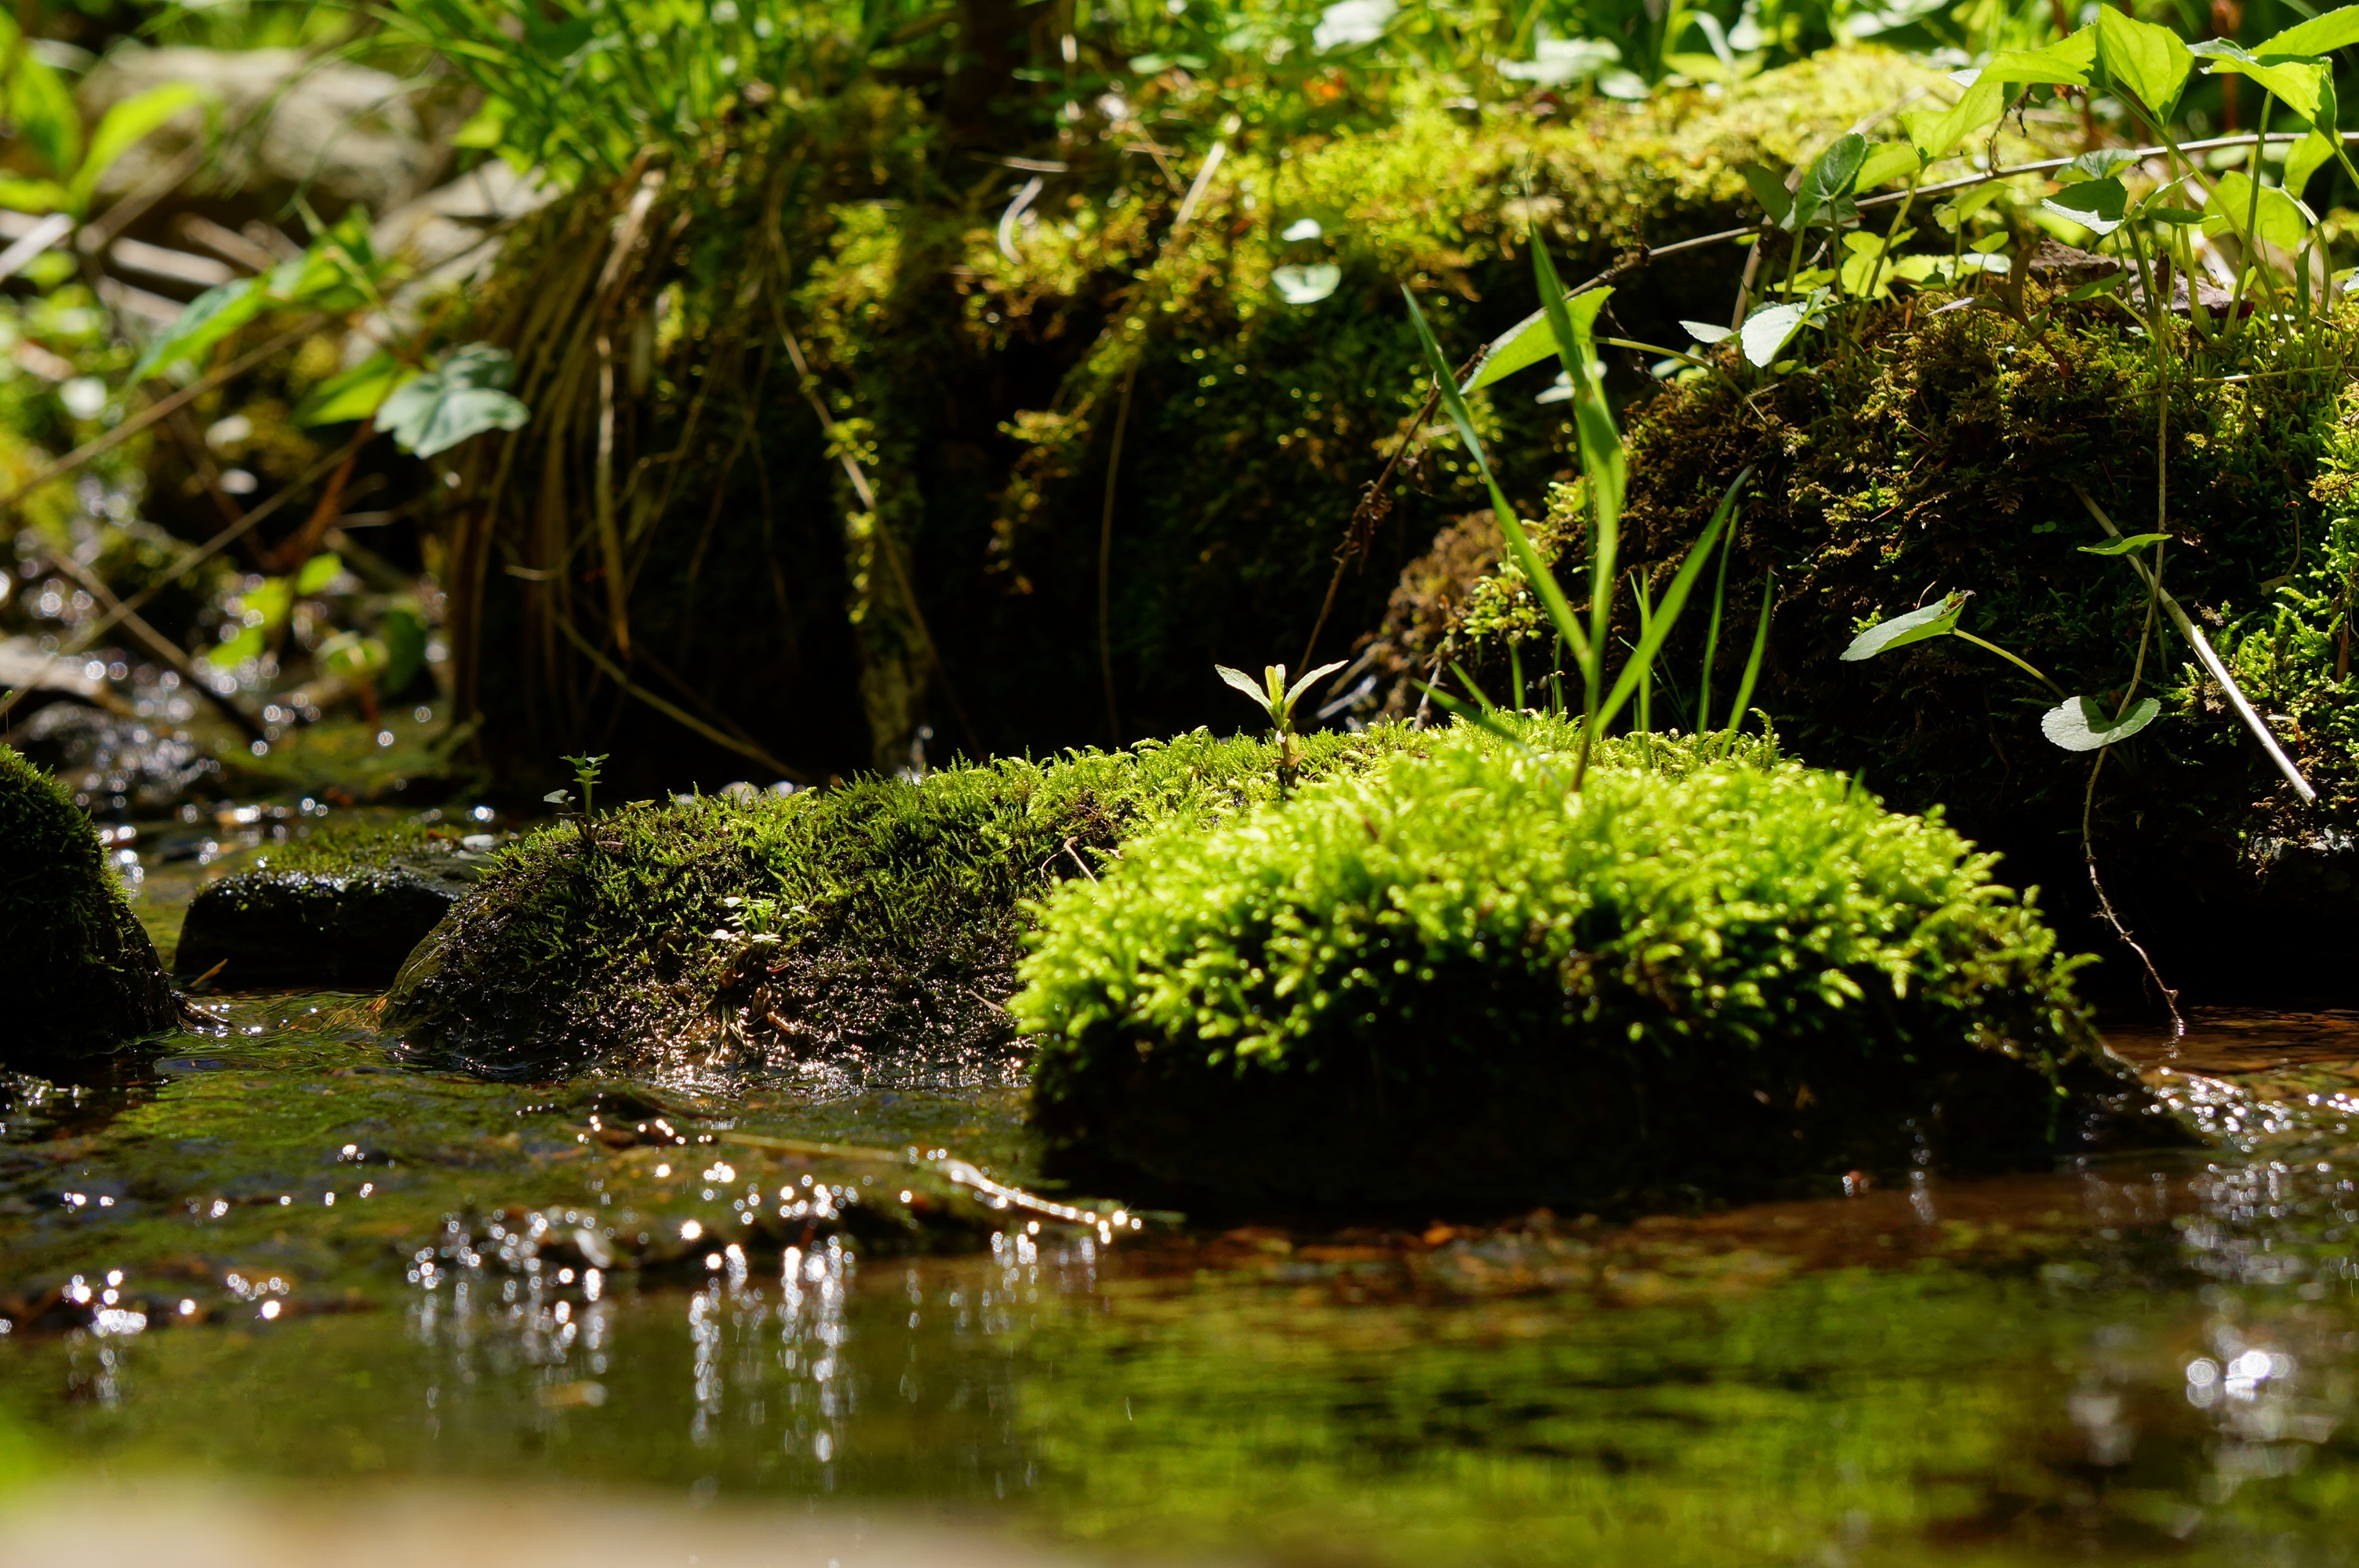
tree, water, nature, creek, growth, plant, leaf, flower, wet, moss, pond, clear, stream, green, flow, reflection, fresh, clean, botany, garden, aquatic plant, plants, life, freshness, vegetation, wetland, botanical garden, woodland, habitat, vibrant, fish pond